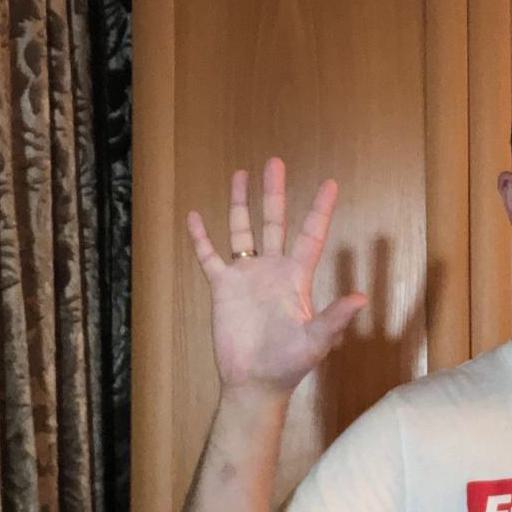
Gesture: palm